Gretel (yacht)

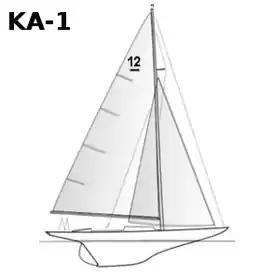

Gretel is an Australian racing yacht in the 12-metre class that unsuccessfully challenged for the 1962 America's Cup.